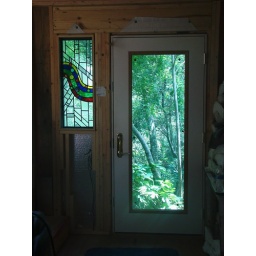
New stain glass by front door